Geumnam-myeon, Sejong

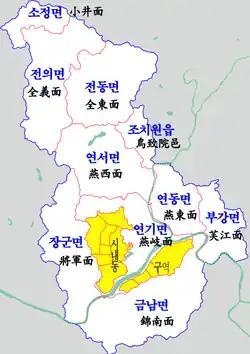
Map of Sejong City

Geumnam-myeon is a township of Sejong City, South Korea.